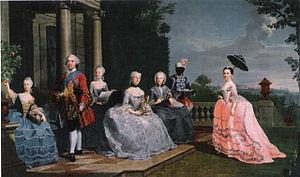
Dorothée Christine d'Aichelberg était l'épouse du Christian Charles de Schleswig-Holstein-Sonderburg-Plön-Norbourg comme Frau von Karlstein. Plus tard, en tant que veuve et mère de Frédéric-Charles de Schleswig-Holstein-Plön, elle est restée pendant plusieurs années au centre d'un litige de succession.